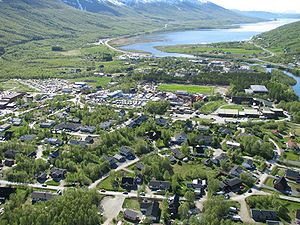
Balsfjorden
Nordkjosbotn i enden af Balsfjorden
Balsfjorden er en fjord i Tromsø og Balsfjord kommuner i Troms og Finnmark fylke i Norge. Fjorden strækker sig 49 km sydover fra fjordmundingen til Nordkjosbotn i bunden af fjorden.